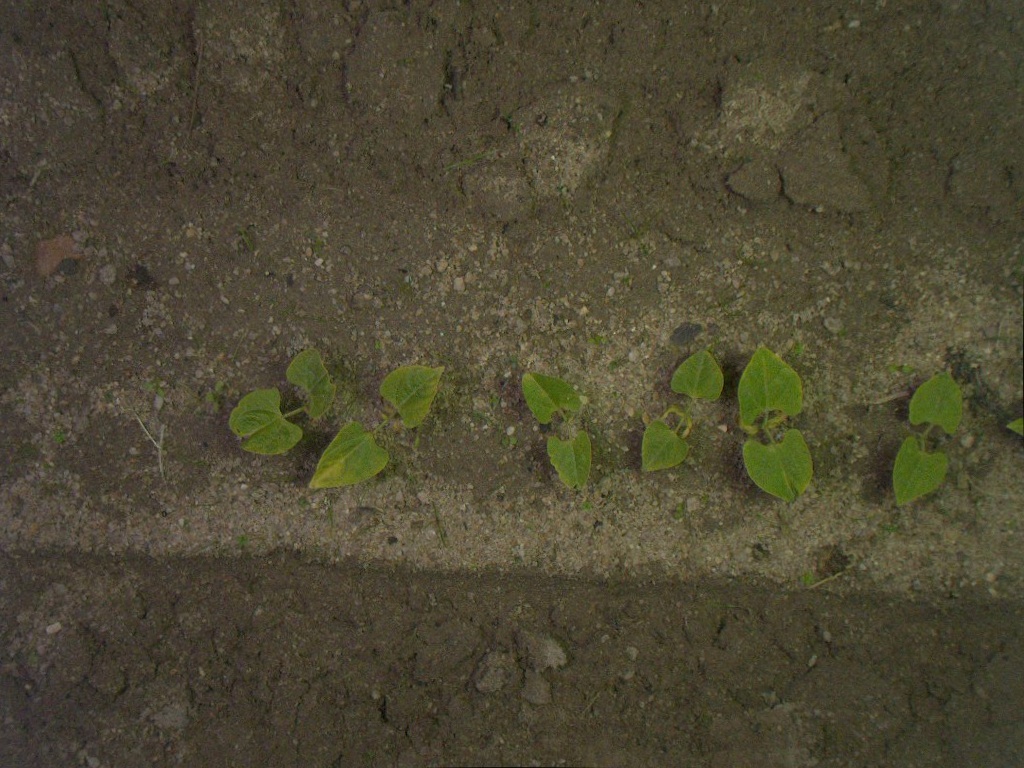
Crop: bean
Objects: stem_bean, stem_bean, stem_bean, stem_bean, stem_bean, stem_bean, bean, bean, bean, bean, bean, bean